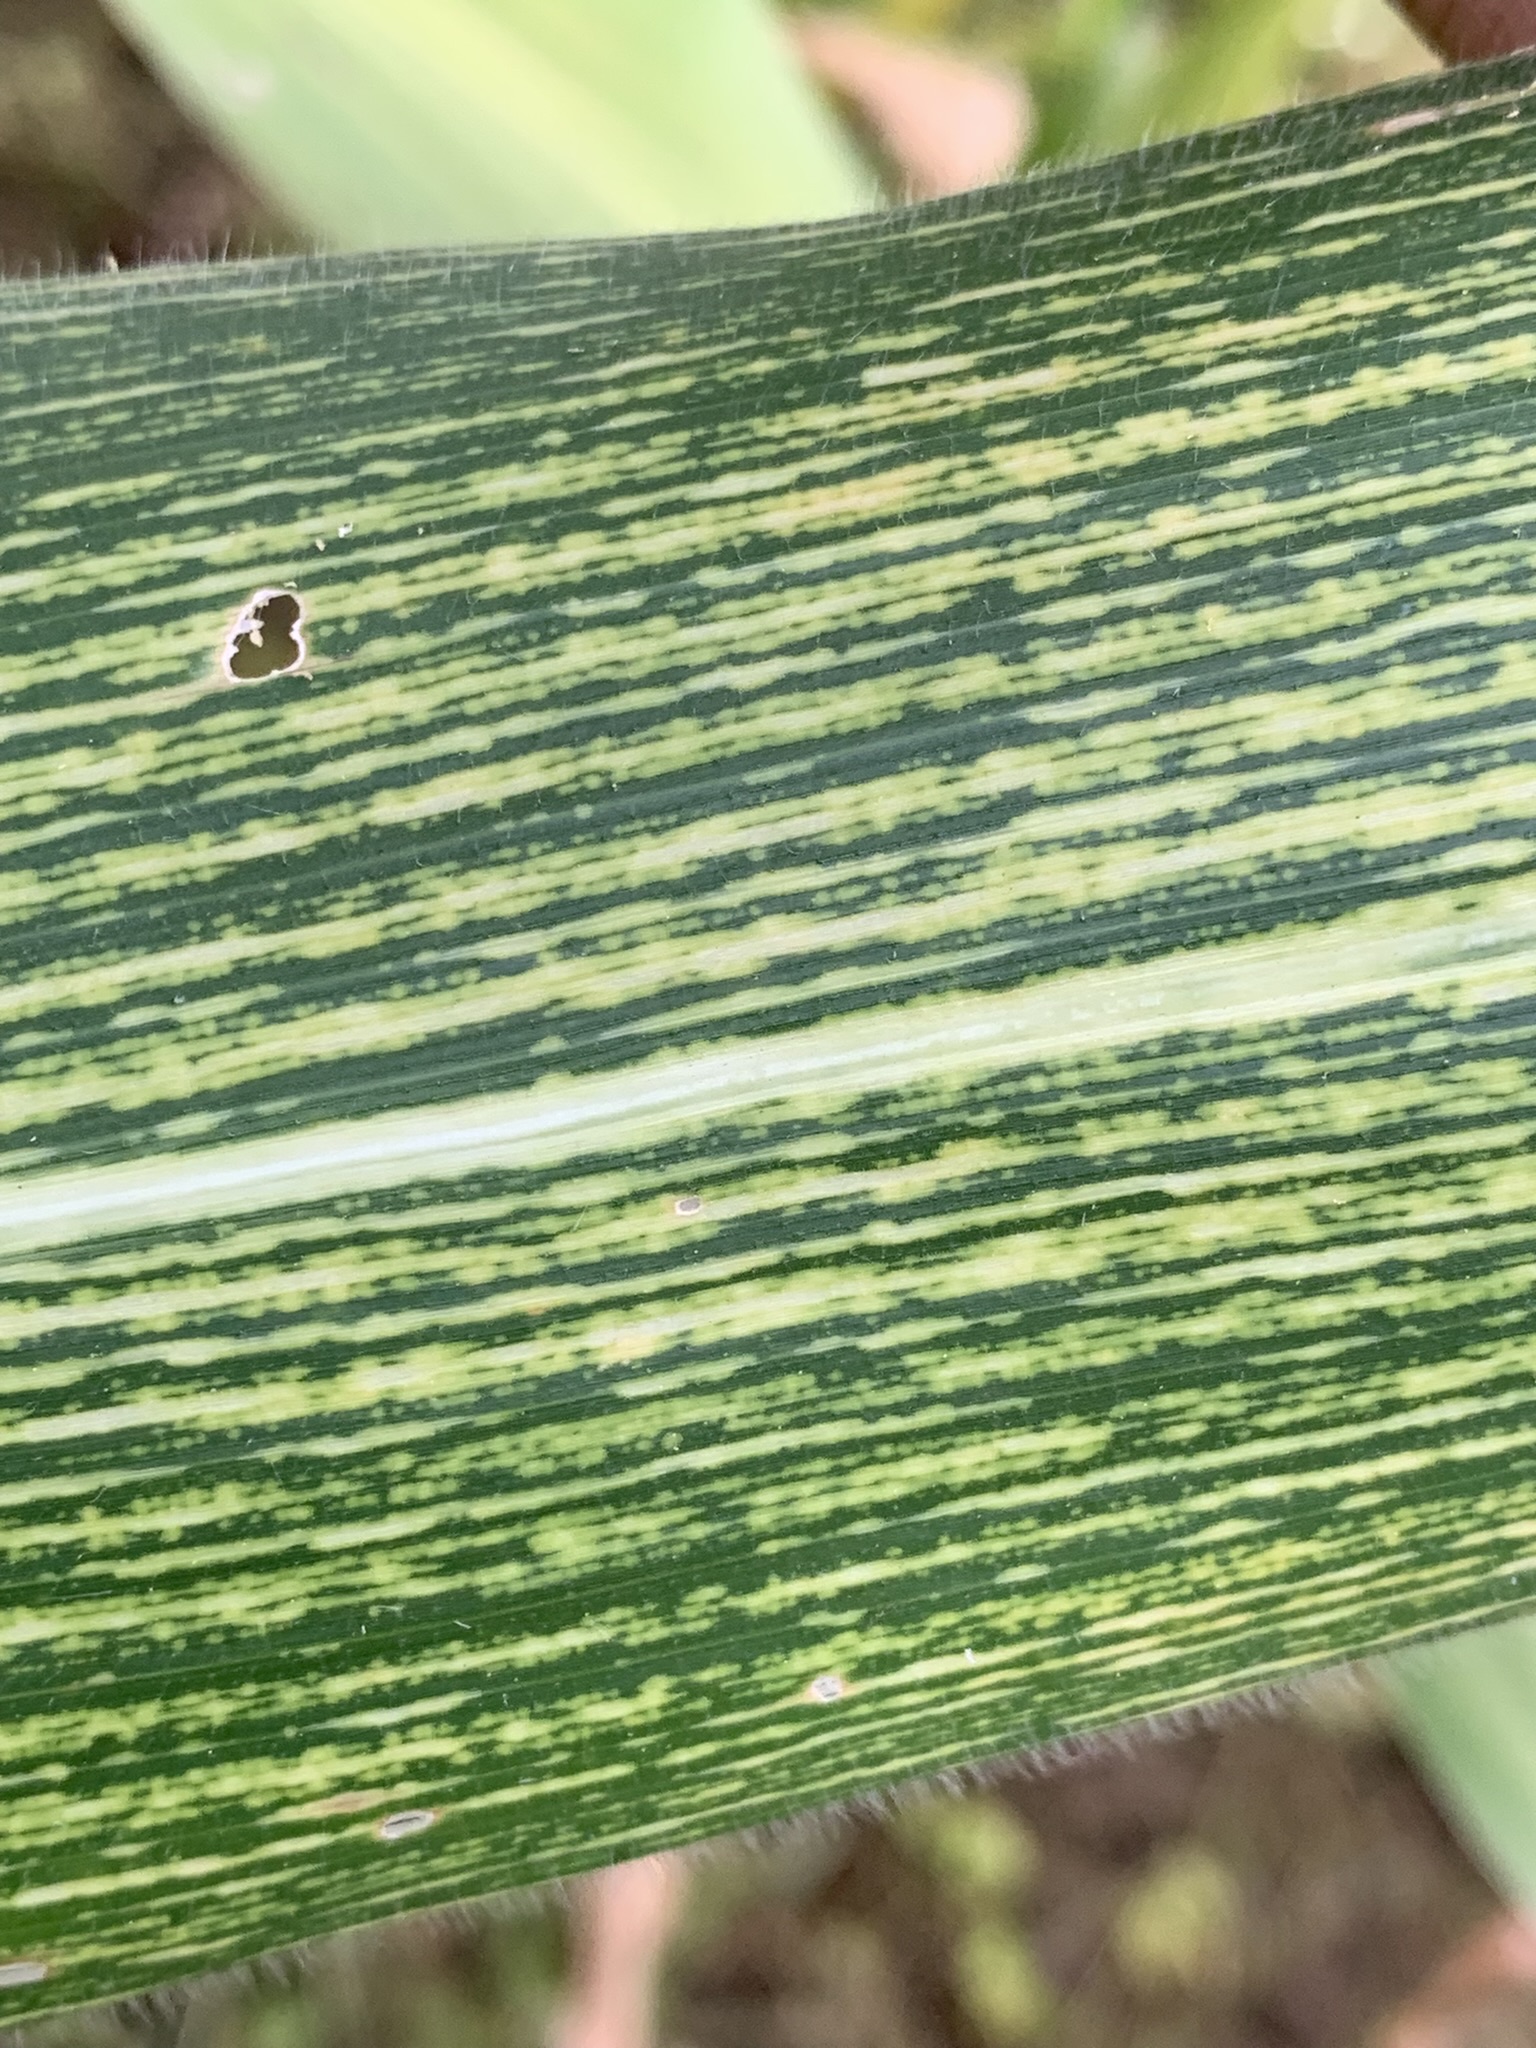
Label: MSV